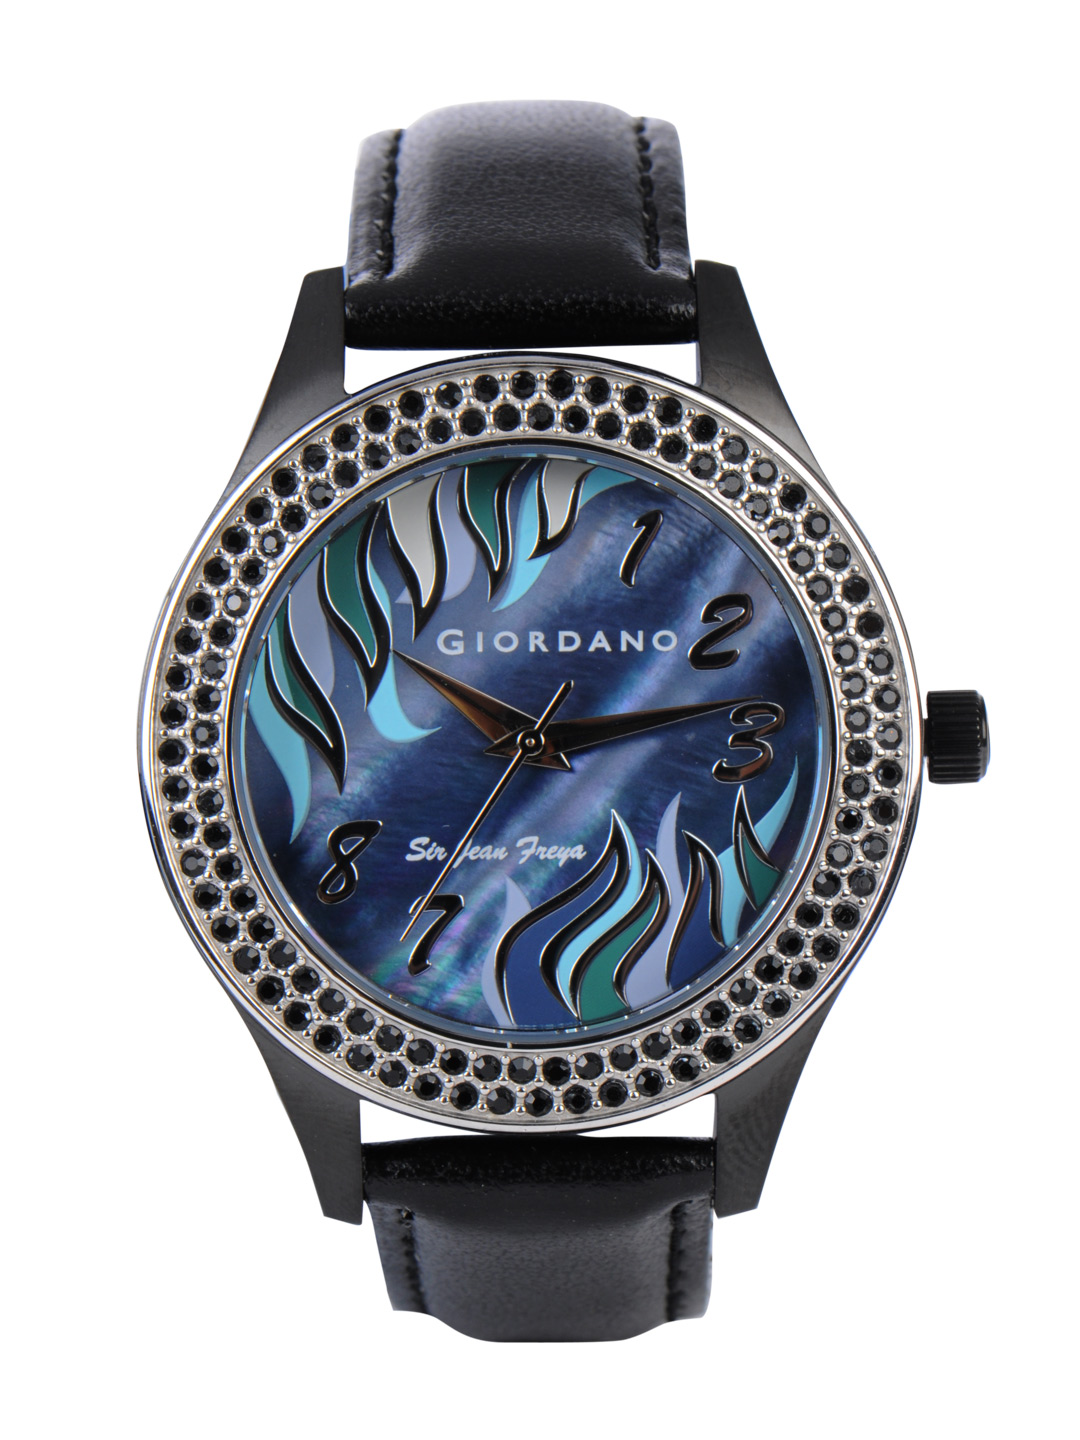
Giordano Women Blue Dial Watch
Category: Accessories / Watches / Watches
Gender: Women
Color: Blue
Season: Winter 2016
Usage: Casual